Julia Daudet

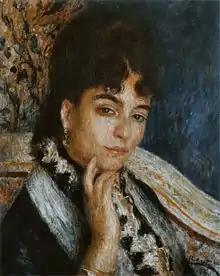
Portrait of Julia Daudet in 1875 by Pierre-Auguste Renoir.

Julia Daudet, born Julia Allard (13 July 1844 – 23 April 1940), was a French writer, poet and journalist who wrote under the names Marguerite Tournay and Karl Steen. She was the wife and collaborator of Alphonse Daudet, mother of Léon Daudet, Lucien Daudet and Edmée Daudet.